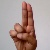
The image shows a hand gesture representing the letter 'U' in Indian Sign Language.